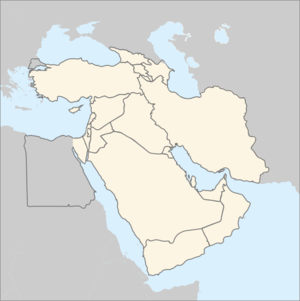
L'Asie de l'Ouest, parfois Asie occidentale, Asie du Sud-Ouest ou Asie sud-occidentale est la région d'Asie qui concentre le Caucase et le Moyen-Orient sans la partie européenne de la Turquie ni la partie africaine de l'Égypte, soit : l'Abkhazie, l'Arabie saoudite, l'Arménie, l'Azerbaïdjan, Bahreïn, Chypre, Chypre du Nord, le Sinaï, les Émirats arabes unis, la Géorgie, le Haut-Karabagh, le Liban, l'Irak, l'Iran, Israël, la Jordanie, Koweït, Oman, l'Ossétie du Sud-Alanie, la Palestine, le Qatar, la Syrie, la partie asiatique de la Turquie et le Yémen. Selon d'autres acceptions, elle inclut la totalité de la Turquie et exclut l'intégralité de l'Égypte.